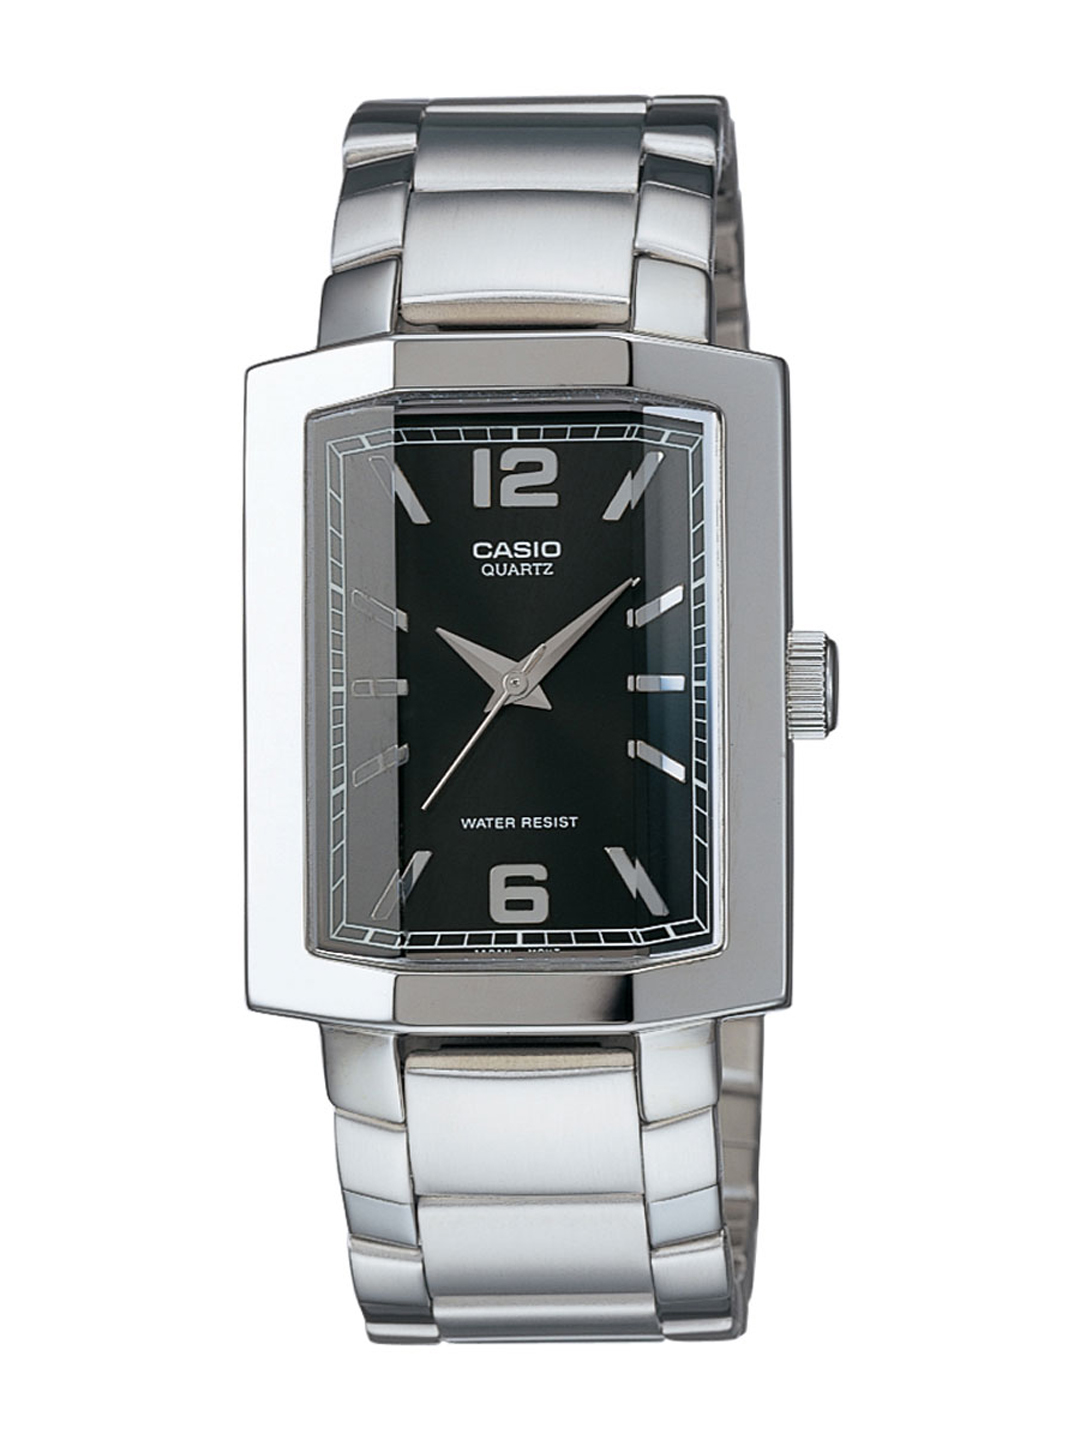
Casio Enticer Men Silver Analogue Watch MTP-1233D-1ADF(A188)
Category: Accessories / Watches / Watches
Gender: Men
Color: Black
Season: Winter 2016
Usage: Casual